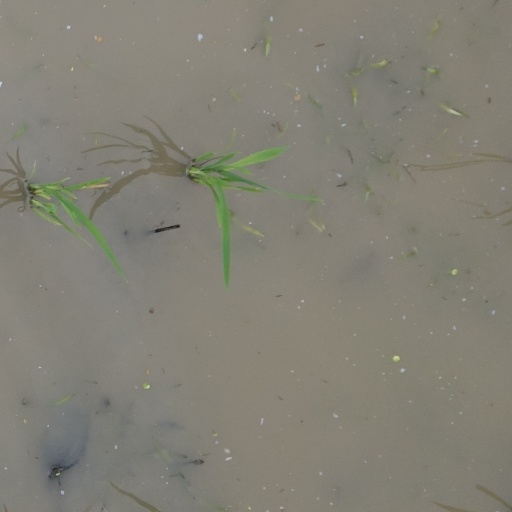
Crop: rice